Elizabeth Gordon Fox

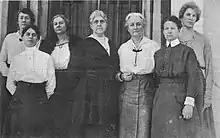
Chief Executives of the American Red Cross Department of Nursing (1918); Elizabeth G. Fox is second from the right.

As president of the National Organization for Public Health Nursing (NOPHN), succeeding Edna Lois Foley in 1921, she wrote frequently for "The Public Health Nurse" and other professional journals, and lectured nationally on public health nursing. She contributed to the discussions on the role of public health nurses in the professionalization of midwifery, and in disaster relief. She spoke on public health nursing at the National Council of Women meeting in Cincinnati in 1927.